The Idolmaster Dearly Stars

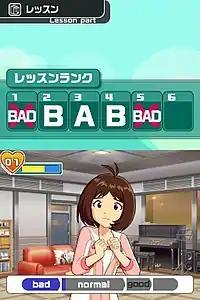
An example of Ai taking a vocal lesson. The top screen shows the ranks for five out of the lesson's six parts. The heads-up display of the bottom screen consists of the number of heart points and the enthusiasm meter in the top-left, and the lesson's overall performance rank on the bottom.

"Dearly Stars" is a life simulation game in which the player assumes the role of one of three pop idols at a time: Ai Hidaka, Eri Mizutani or Ryō Akizuki. An idol's statistics are divided into three categories: vocal, dance and visual image. As these increase, an idol's overall image level will also increase. The game is largely divided into two modes: a story mode which encompasses normal gameplay, and a separate stage mode for performing songs outside of the story mode. At the start of every in-game week on Monday, the player is shown current popularity trends in vocal, dance and visual image ranked first, second and third in popularity. This gives the player a guide on how to gain popularity by augmenting an idol's statistics via the choice of song they will perform and what costumes they wear during an audition. Also on Monday, the player is first given the option to choose which costume and accessories to wear for performances, and to choose one of the available songs. Each costume, accessory and song have either a vocal, dance or visual attribute. The player can also modify the choreography and camera positioning used during performances at this time.